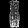
Label: Dress